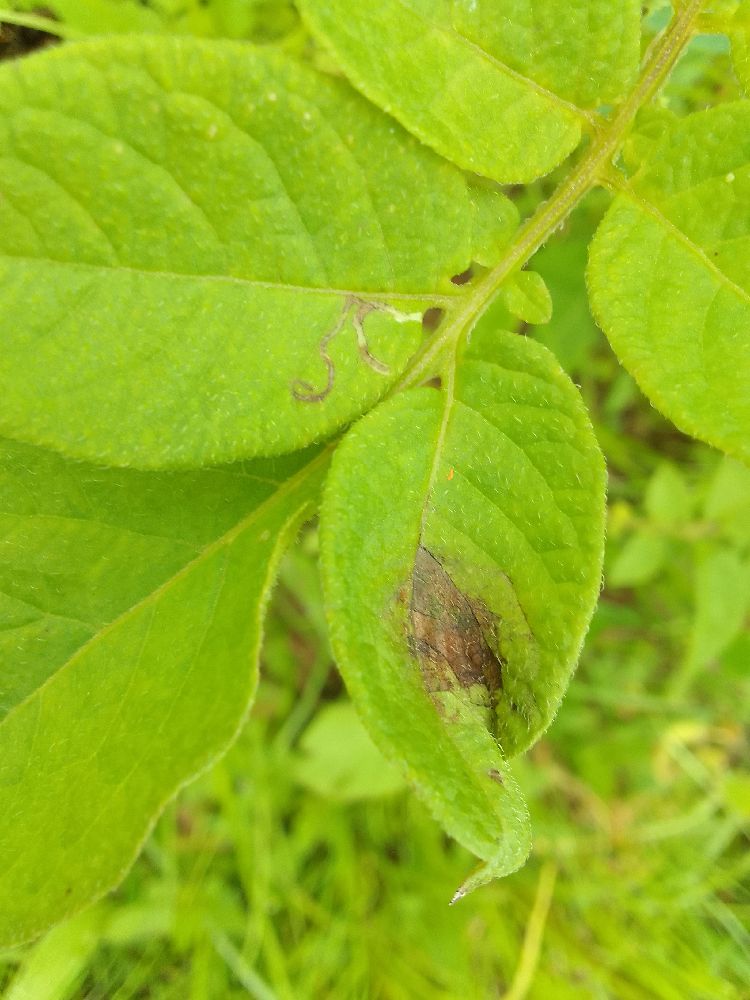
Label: Late blight